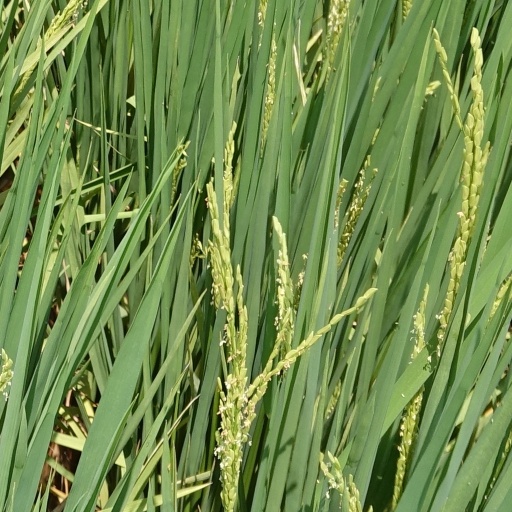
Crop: rice